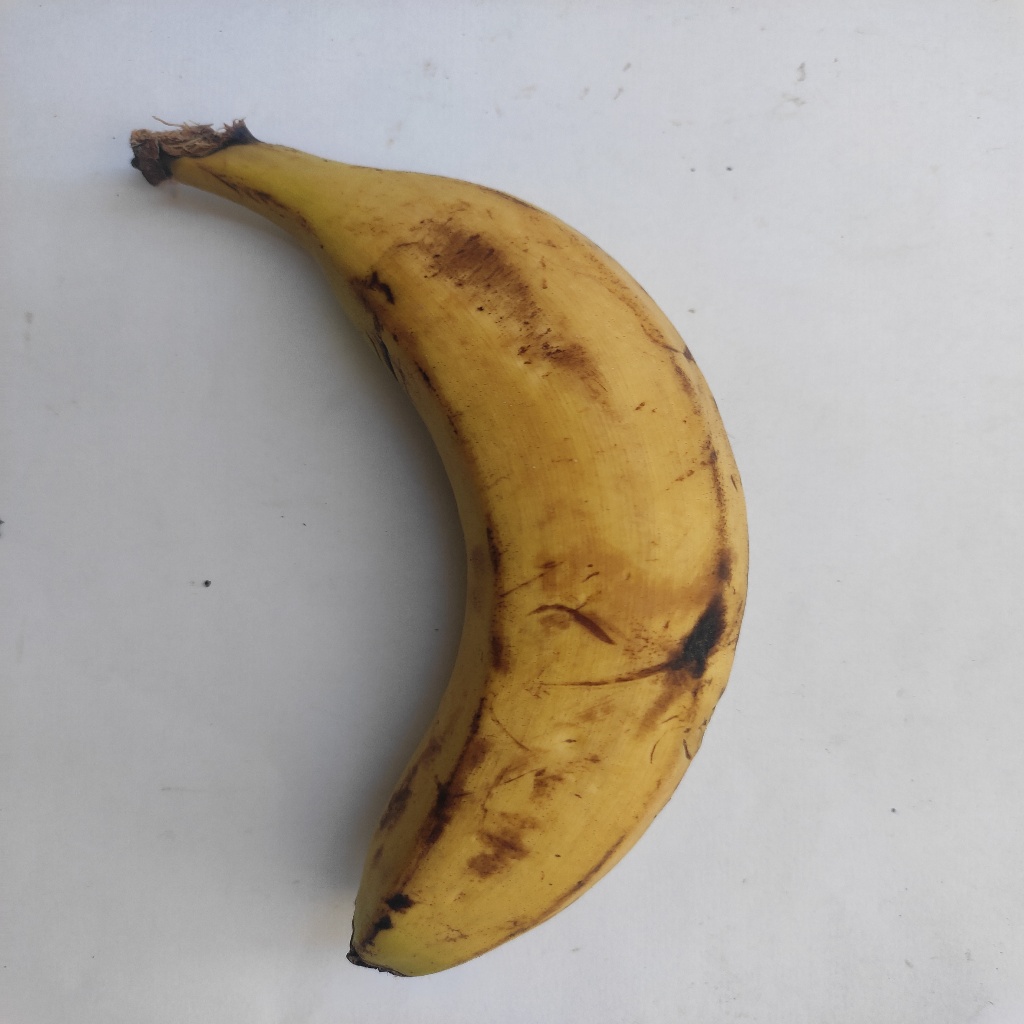
Crop: banana
Quality class: Class_A